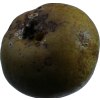
Label: pear